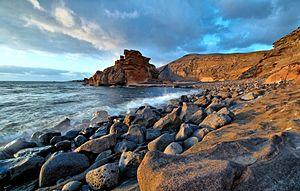
Plage d'El Golfo, Lanzarote, îles Canaries (Espagne). Русский: Пляж Эль-Гольфо, остров Лансароте, Канарские острова, Испания.
Yaiza est une commune de la province de Las Palmas dans la communauté autonome des Îles Canaries en Espagne. Elle est située au sud de l'île de Lanzarote.